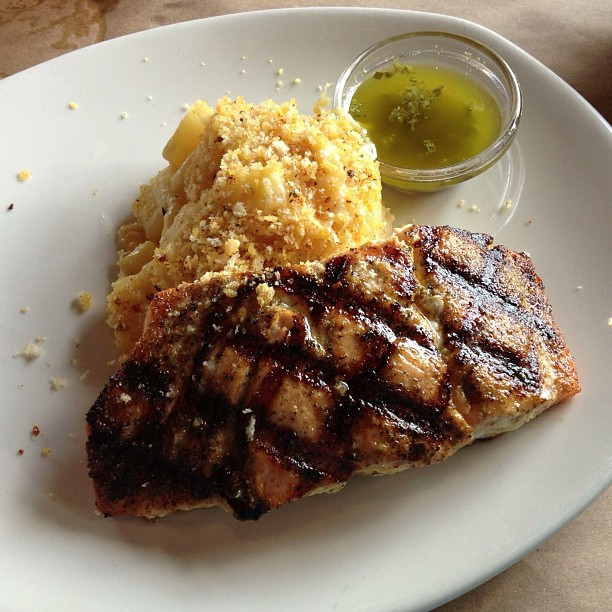
user: Given an image and a question. Answer the question in a short answer. Question: What is the yellow stuff on this plate? Short Answer:
assistant: rice